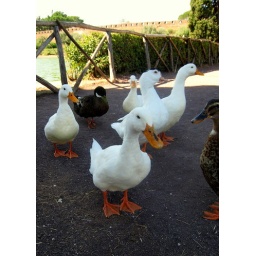
these cute ducks will follow any person that walks by hoping to get food.